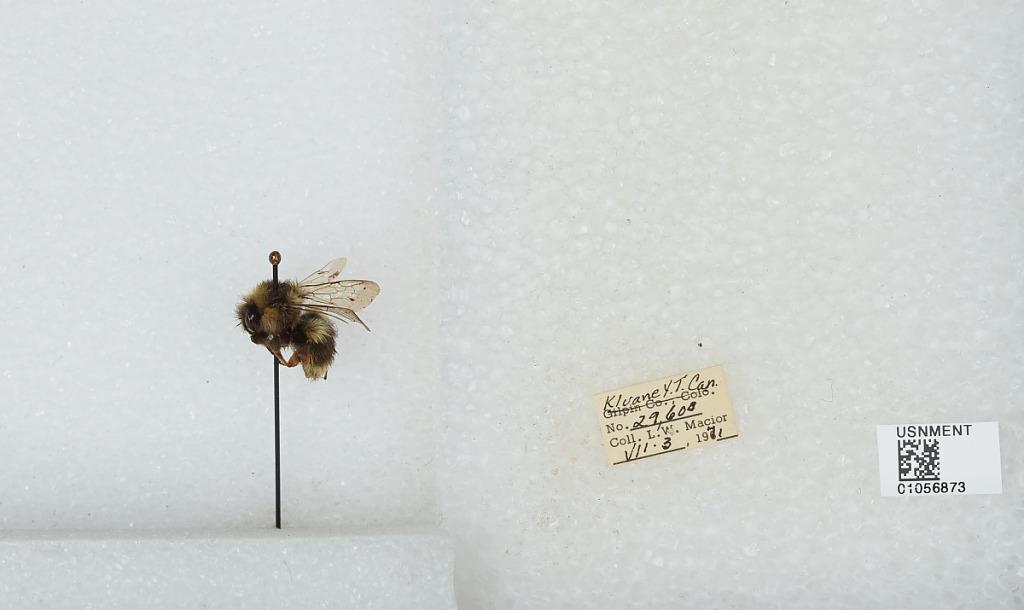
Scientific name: Bombus bifarius nearcticus
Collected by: L. Macior
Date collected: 1971-7-3
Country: Canada
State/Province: Yukon Territory
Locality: Kluane
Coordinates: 60.75, -139.5